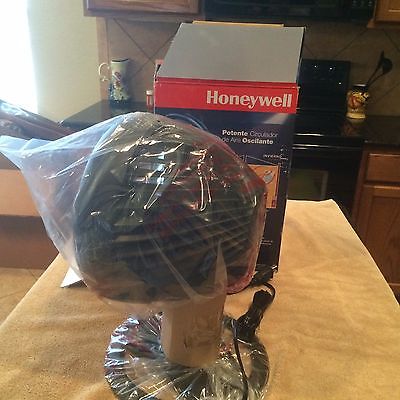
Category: fan